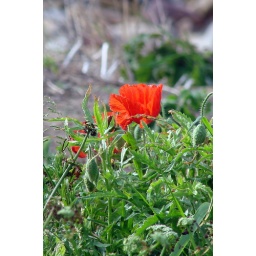
Red poppy standing out in rough ground by the beach